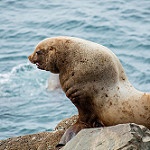
Label: sea